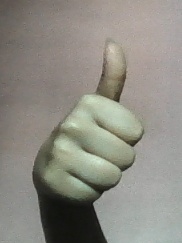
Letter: aleff